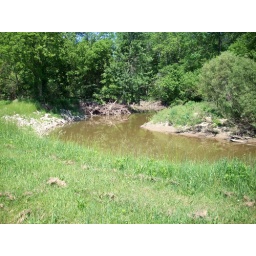
Where the river cuts by the field into the forest.